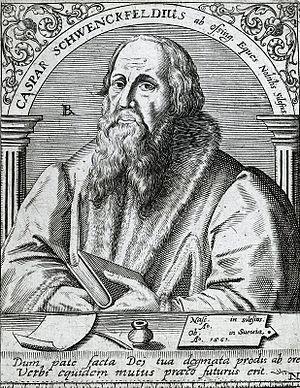
Caspar Schwenkfeld von Ossig 1489 ou 1490 à Ossig – 10 décembre 1561 est un noble de Silésie qui devient un réformateur protestant et un mystique. Il est un des premiers à introduire la Réforme en Silésie.